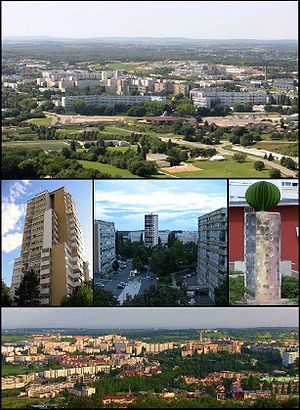
Planoise
Planoise er et distrikt i Besançon østlige Frankrig med ca. 20.000 indbyggere